Nanchang CJ-6

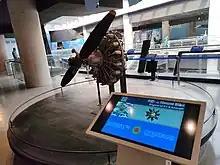
Engine from PT-6A (export version of CJ-6) on display at Bangabandhu Military Museum,Bangladesh

The CJ-6 (Chu Jiao 初教 = Chuji Jiaolianji 初级教练机 = basic trainer aircraft) is an all-original Chinese design that is commonly mistaken for a Yak-18A. Its predecessor, the Nanchang CJ-5, was a licence-built version of the Yak-18. However, advancements in pilot training brought a need for a new aircraft with improved performance and a tricycle landing gear. When the Soviet Union developed the Yak-18A, PLAAF engineers decided that its performance and design would not suit China's needs.